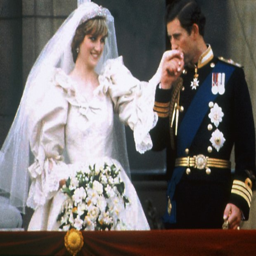
noble person kisses the hand of his bride on the balcony on their wedding day .